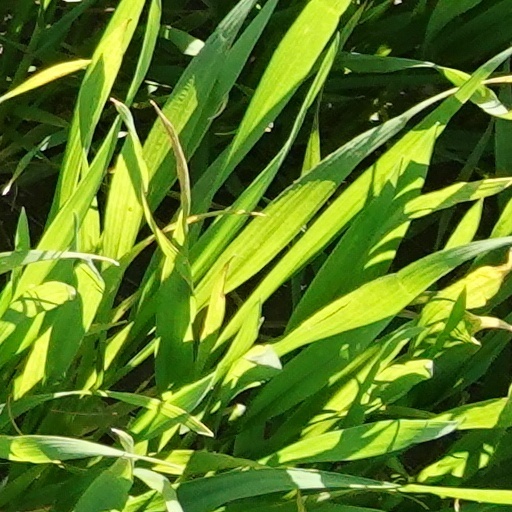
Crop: wheat